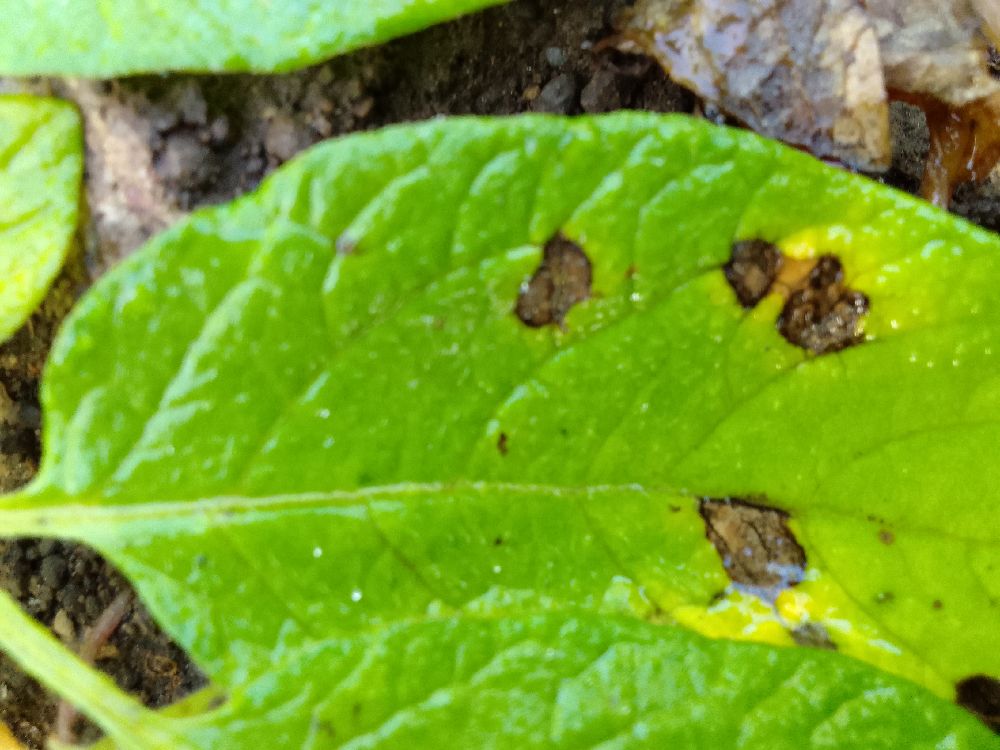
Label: Early blight